History of robots

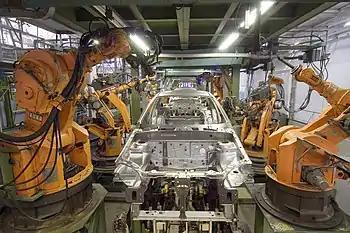
KUKA IR 160/60 Robots from 1983

In 1951 Walter published the paper "A Machine that learns", documenting how his more advanced mechanical robots acted as intelligent agent by demonstrating conditioned reflex learning.